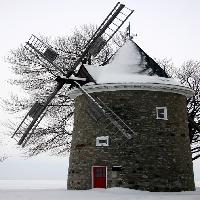
Weather: cloudy or overcast